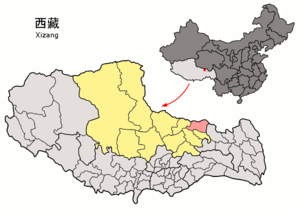
Le xian de Baqên est un district administratif de la région autonome du Tibet en Chine. Il est placé sous la juridiction de la préfecture de Nagchu.